Markku Laukkanen

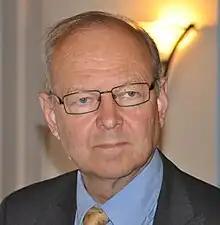
Markku Laukkanen in May 2009

Markku Matti Laukkanen (born 20 December 1950 in Valkeala) is a Finnish TV journalist and politician. He was a member of the Parliament of Finland from 1991 to 1995 and again from 1999 to 2011, representing the Centre Party. He is a graduate of the University of Tampere.